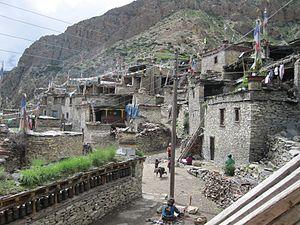
Nar est un comité de développement villageois du Népal situé dans le district de Manang. Au recensement de 2011, il comptait 362 habitants.